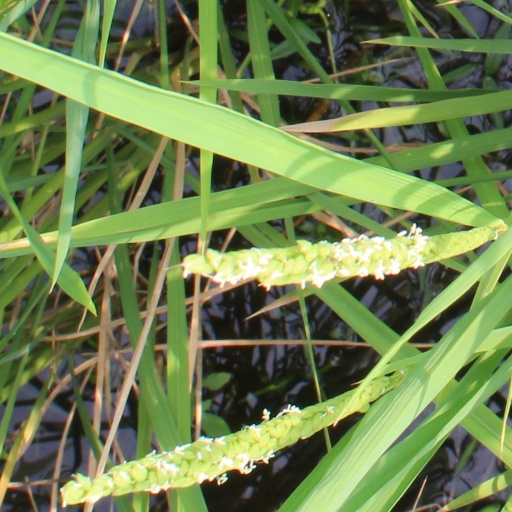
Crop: rice